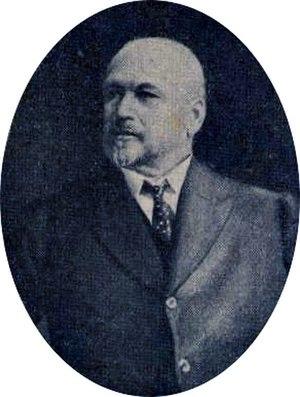
Mikhaïl Vladimirovitch Rodzianko, président de la quatrième et dernière Douma, de 1912 à 1917, a été un personnage clé dans les événements qui ont abouti à l'abdication de Nicolas II, le 15 mars 1917.